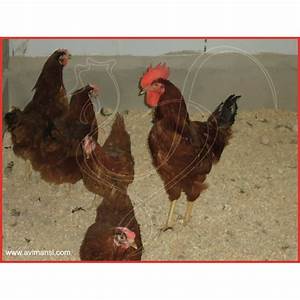
Label: gallina